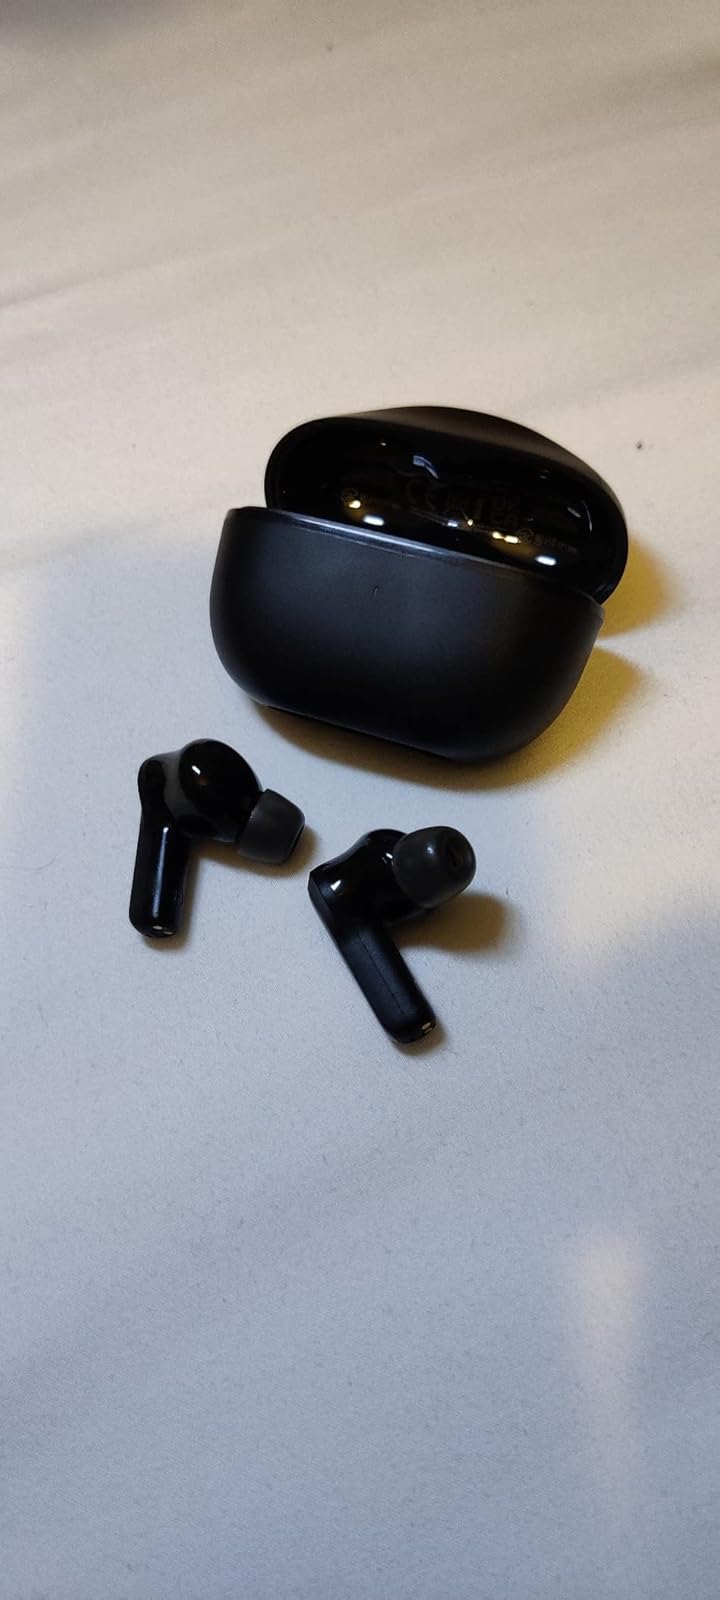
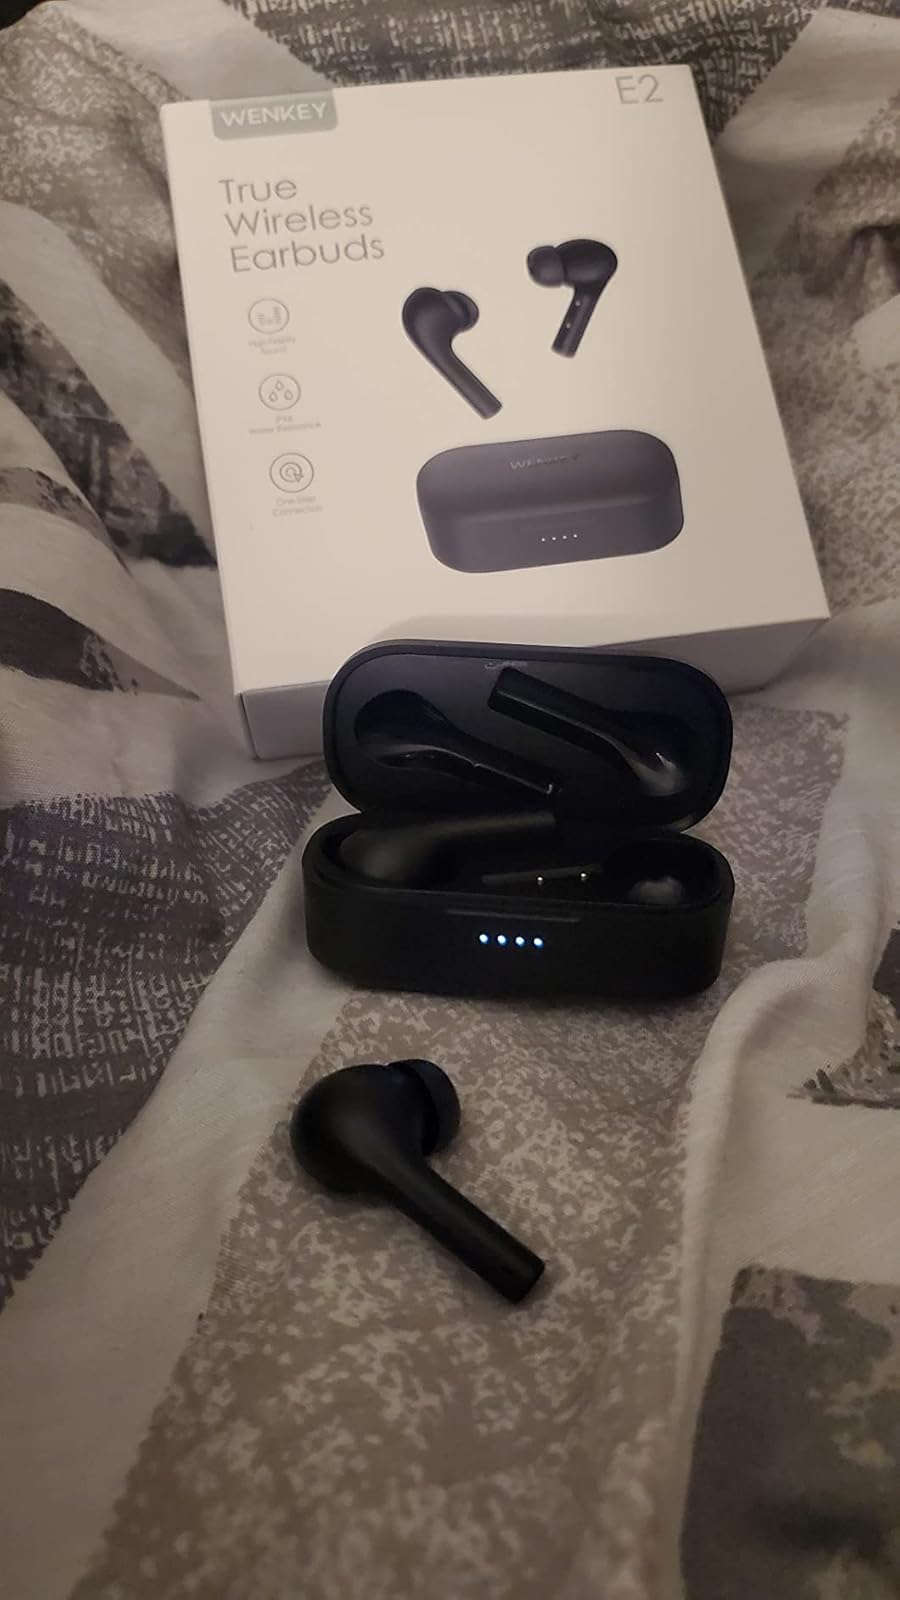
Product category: earbuds
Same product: no